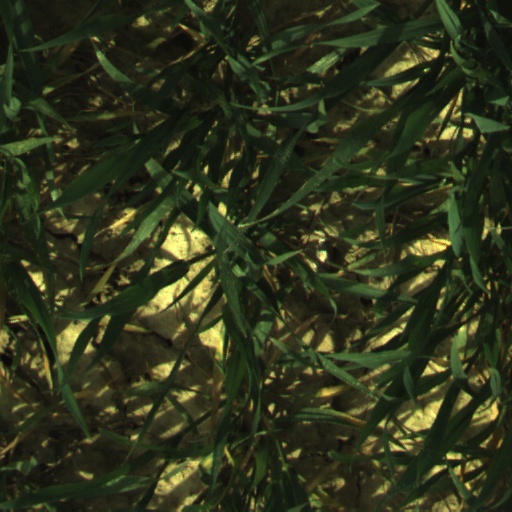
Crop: wheat